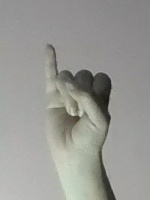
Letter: meem